Blade Runner 2049

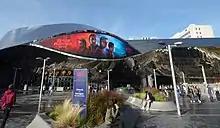
An advertisement for the film at Birmingham New Street Station, October 2017

When Gassner was first approached for "Blade Runner 2049", he was called with a request from Villeneuve to observe the shape of passing street sweepers. The designer had known Scott since 1982, when they first collaborated for the Francis Ford Coppola-directed musical "One From the Heart" (1982). Redesigning the spinners then became one of his initial responsibilities. He and the filmmakers envisioned a harsh, angular design for the spinners, one intended to evoke the sense of technological innovation. It was also up to Gassner to complete most of the "Blade Runner 2049" sets so producers could exercise full artistic control of the shoot. Gassner described the process as especially difficult as design elements had to be distinct but lore-faithful, with everything executed under a tight shooting schedule.